Church of São Martinho de Cedofeita

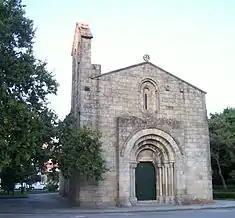
The main facade of the Church of Cedofeita, still maintaining the Romanesque elements and dark granite stone

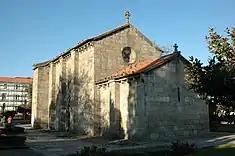
The rear oblique profile of the symmetrical church body

The oldest document referring to the Church dates from 1087, when it was consecrated and funds allocated for its upkeep.